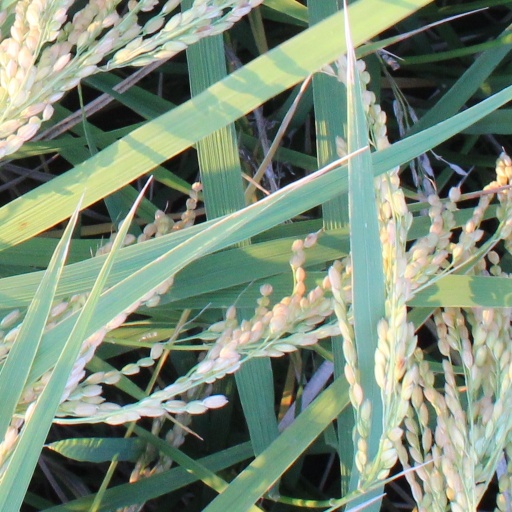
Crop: rice